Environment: real
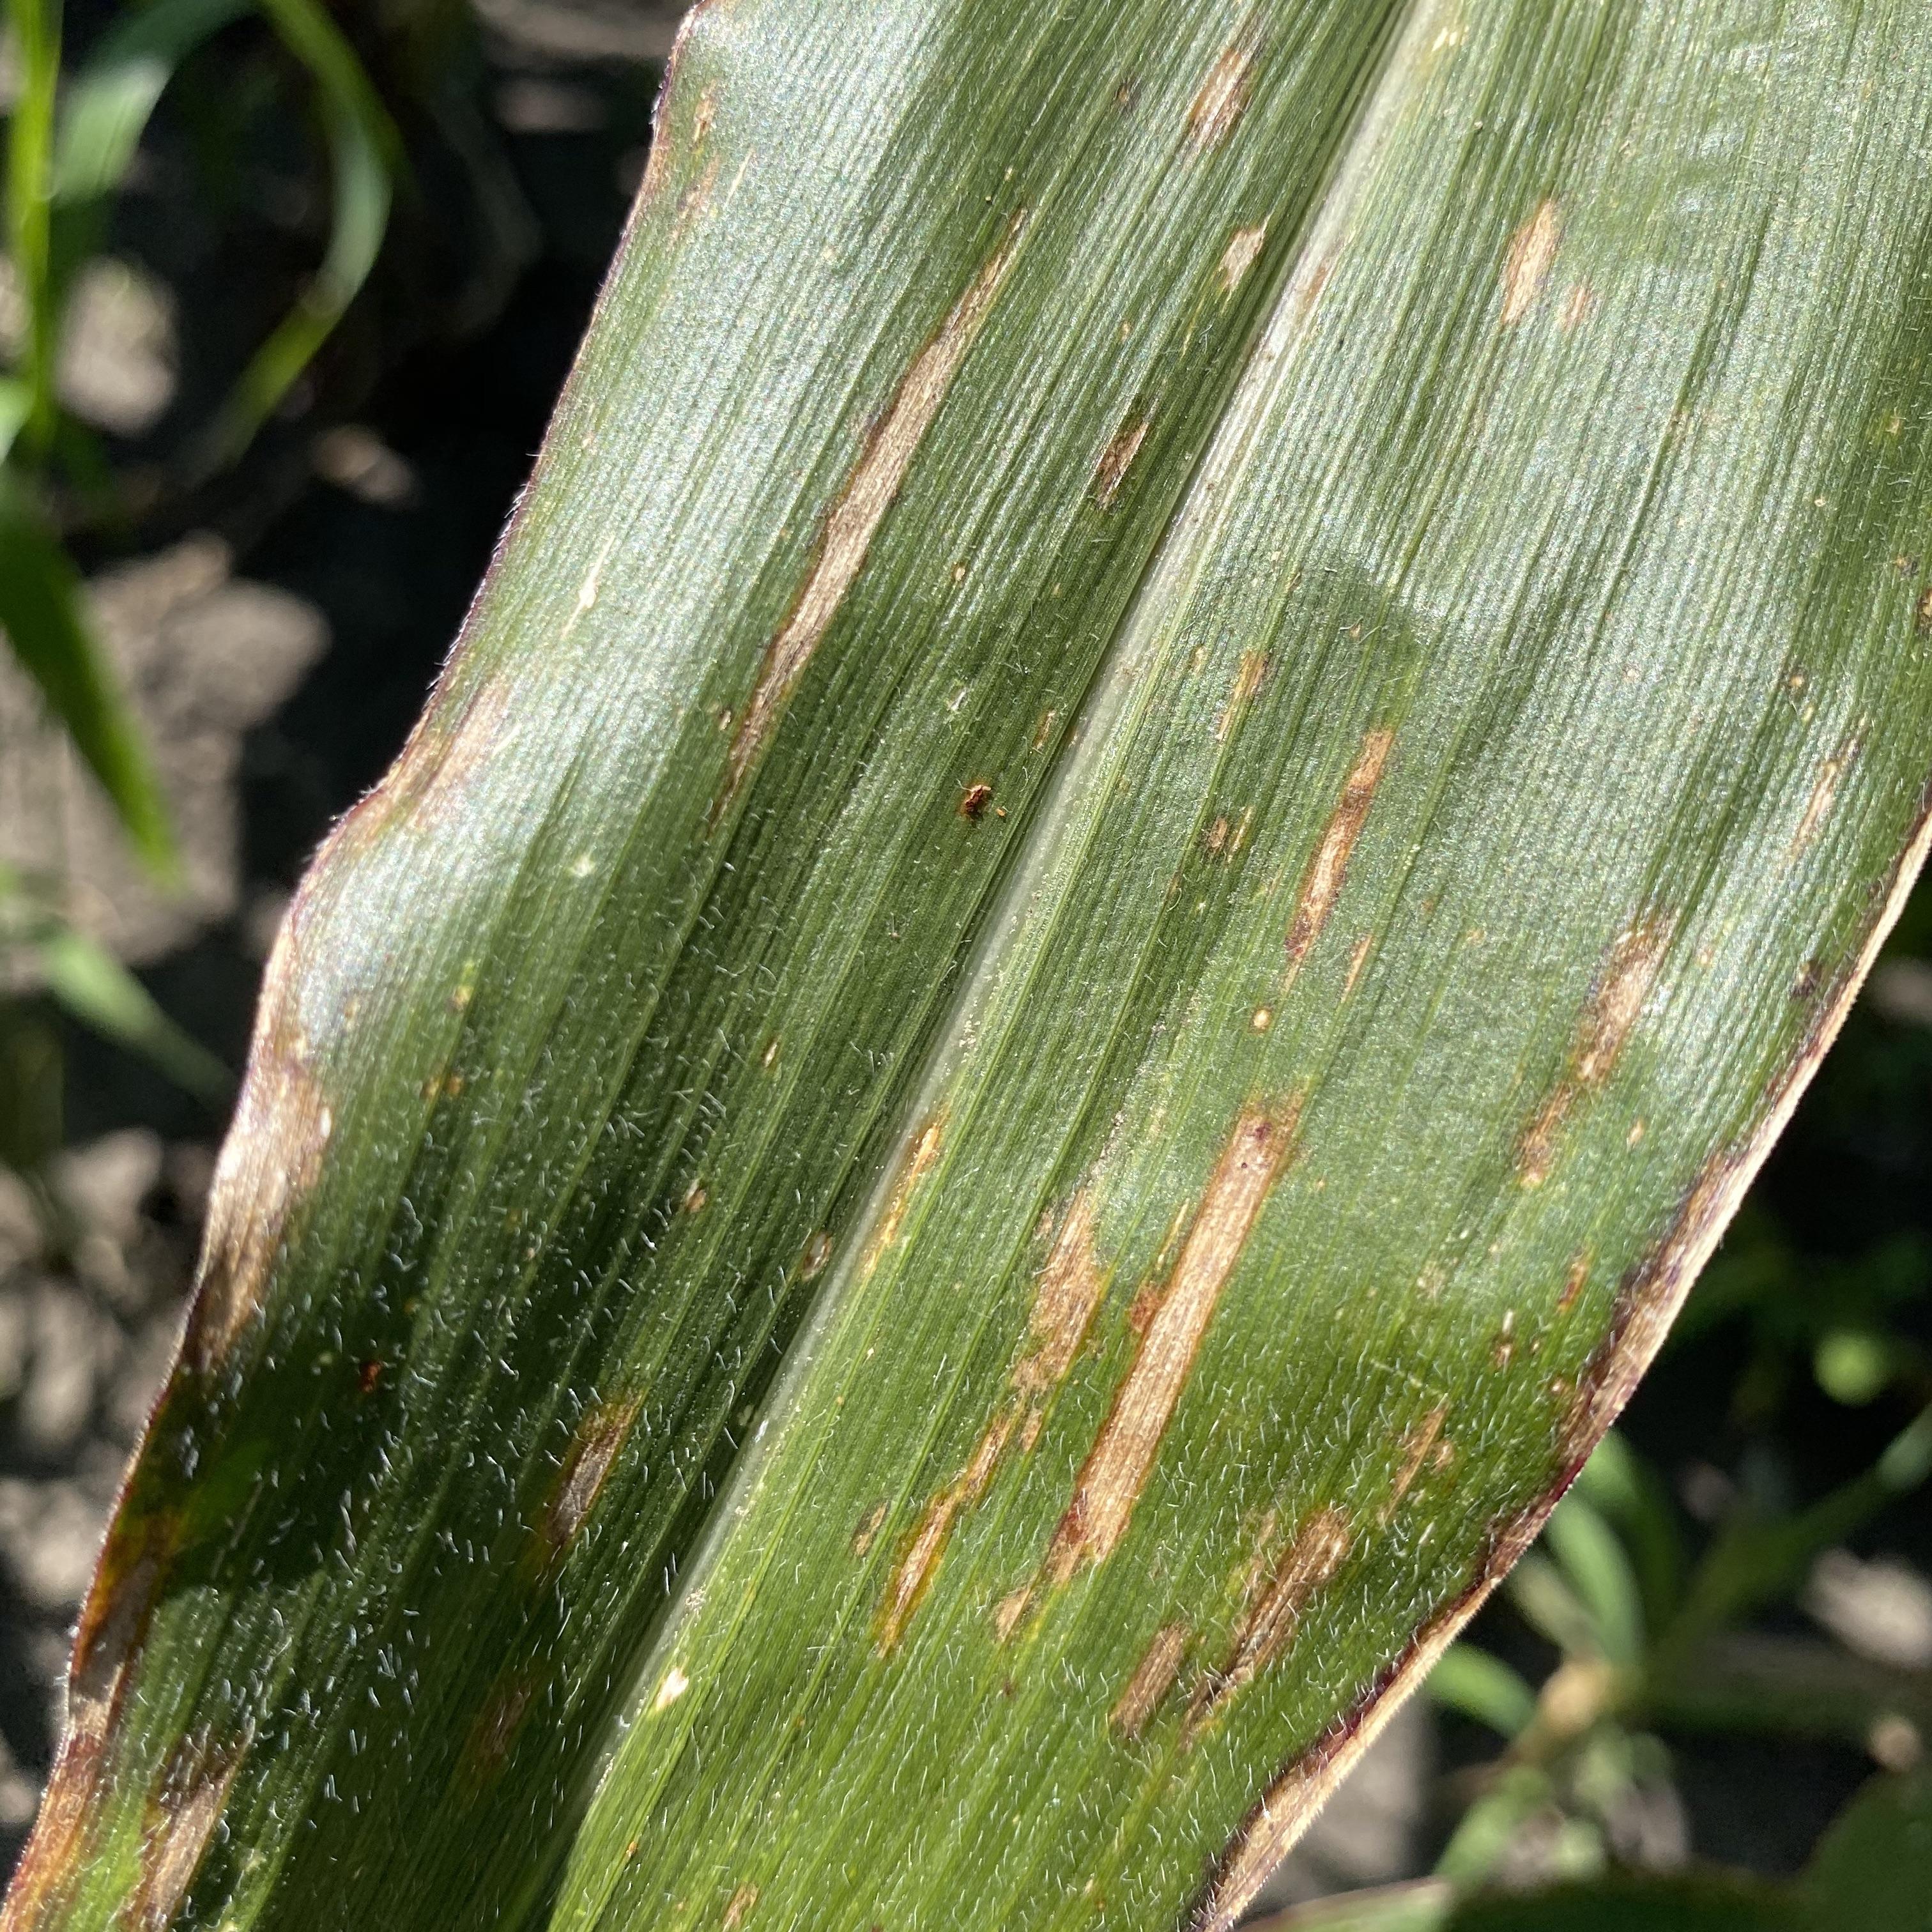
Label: gray_leaf_spot